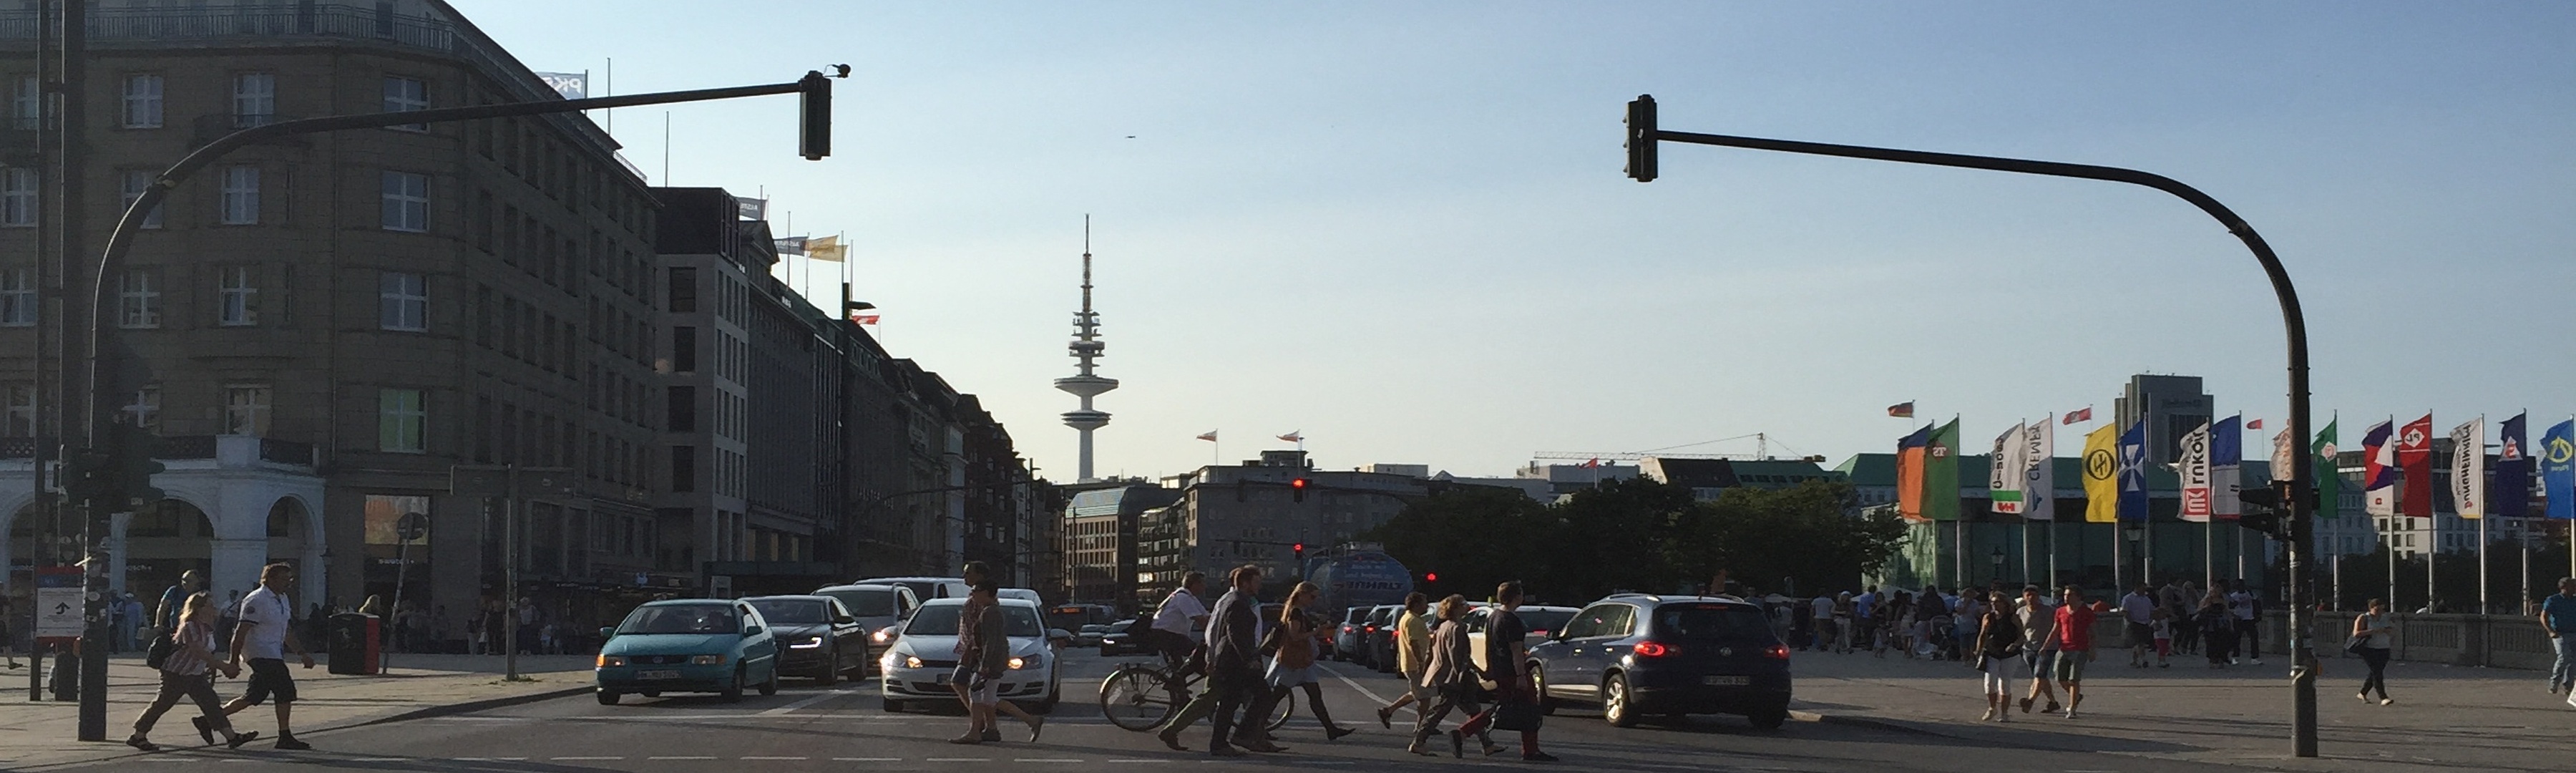
pedestrian, road, panorama, lighting, light fixture, hamburg, in street ped crossing, jungfernstieg